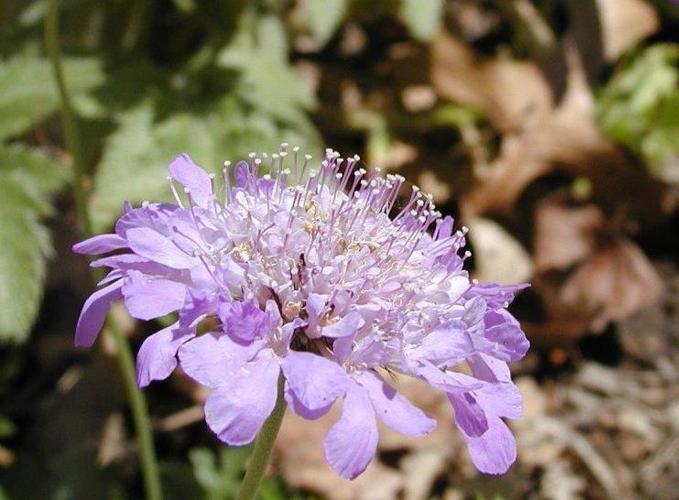
Label: pincushion flower